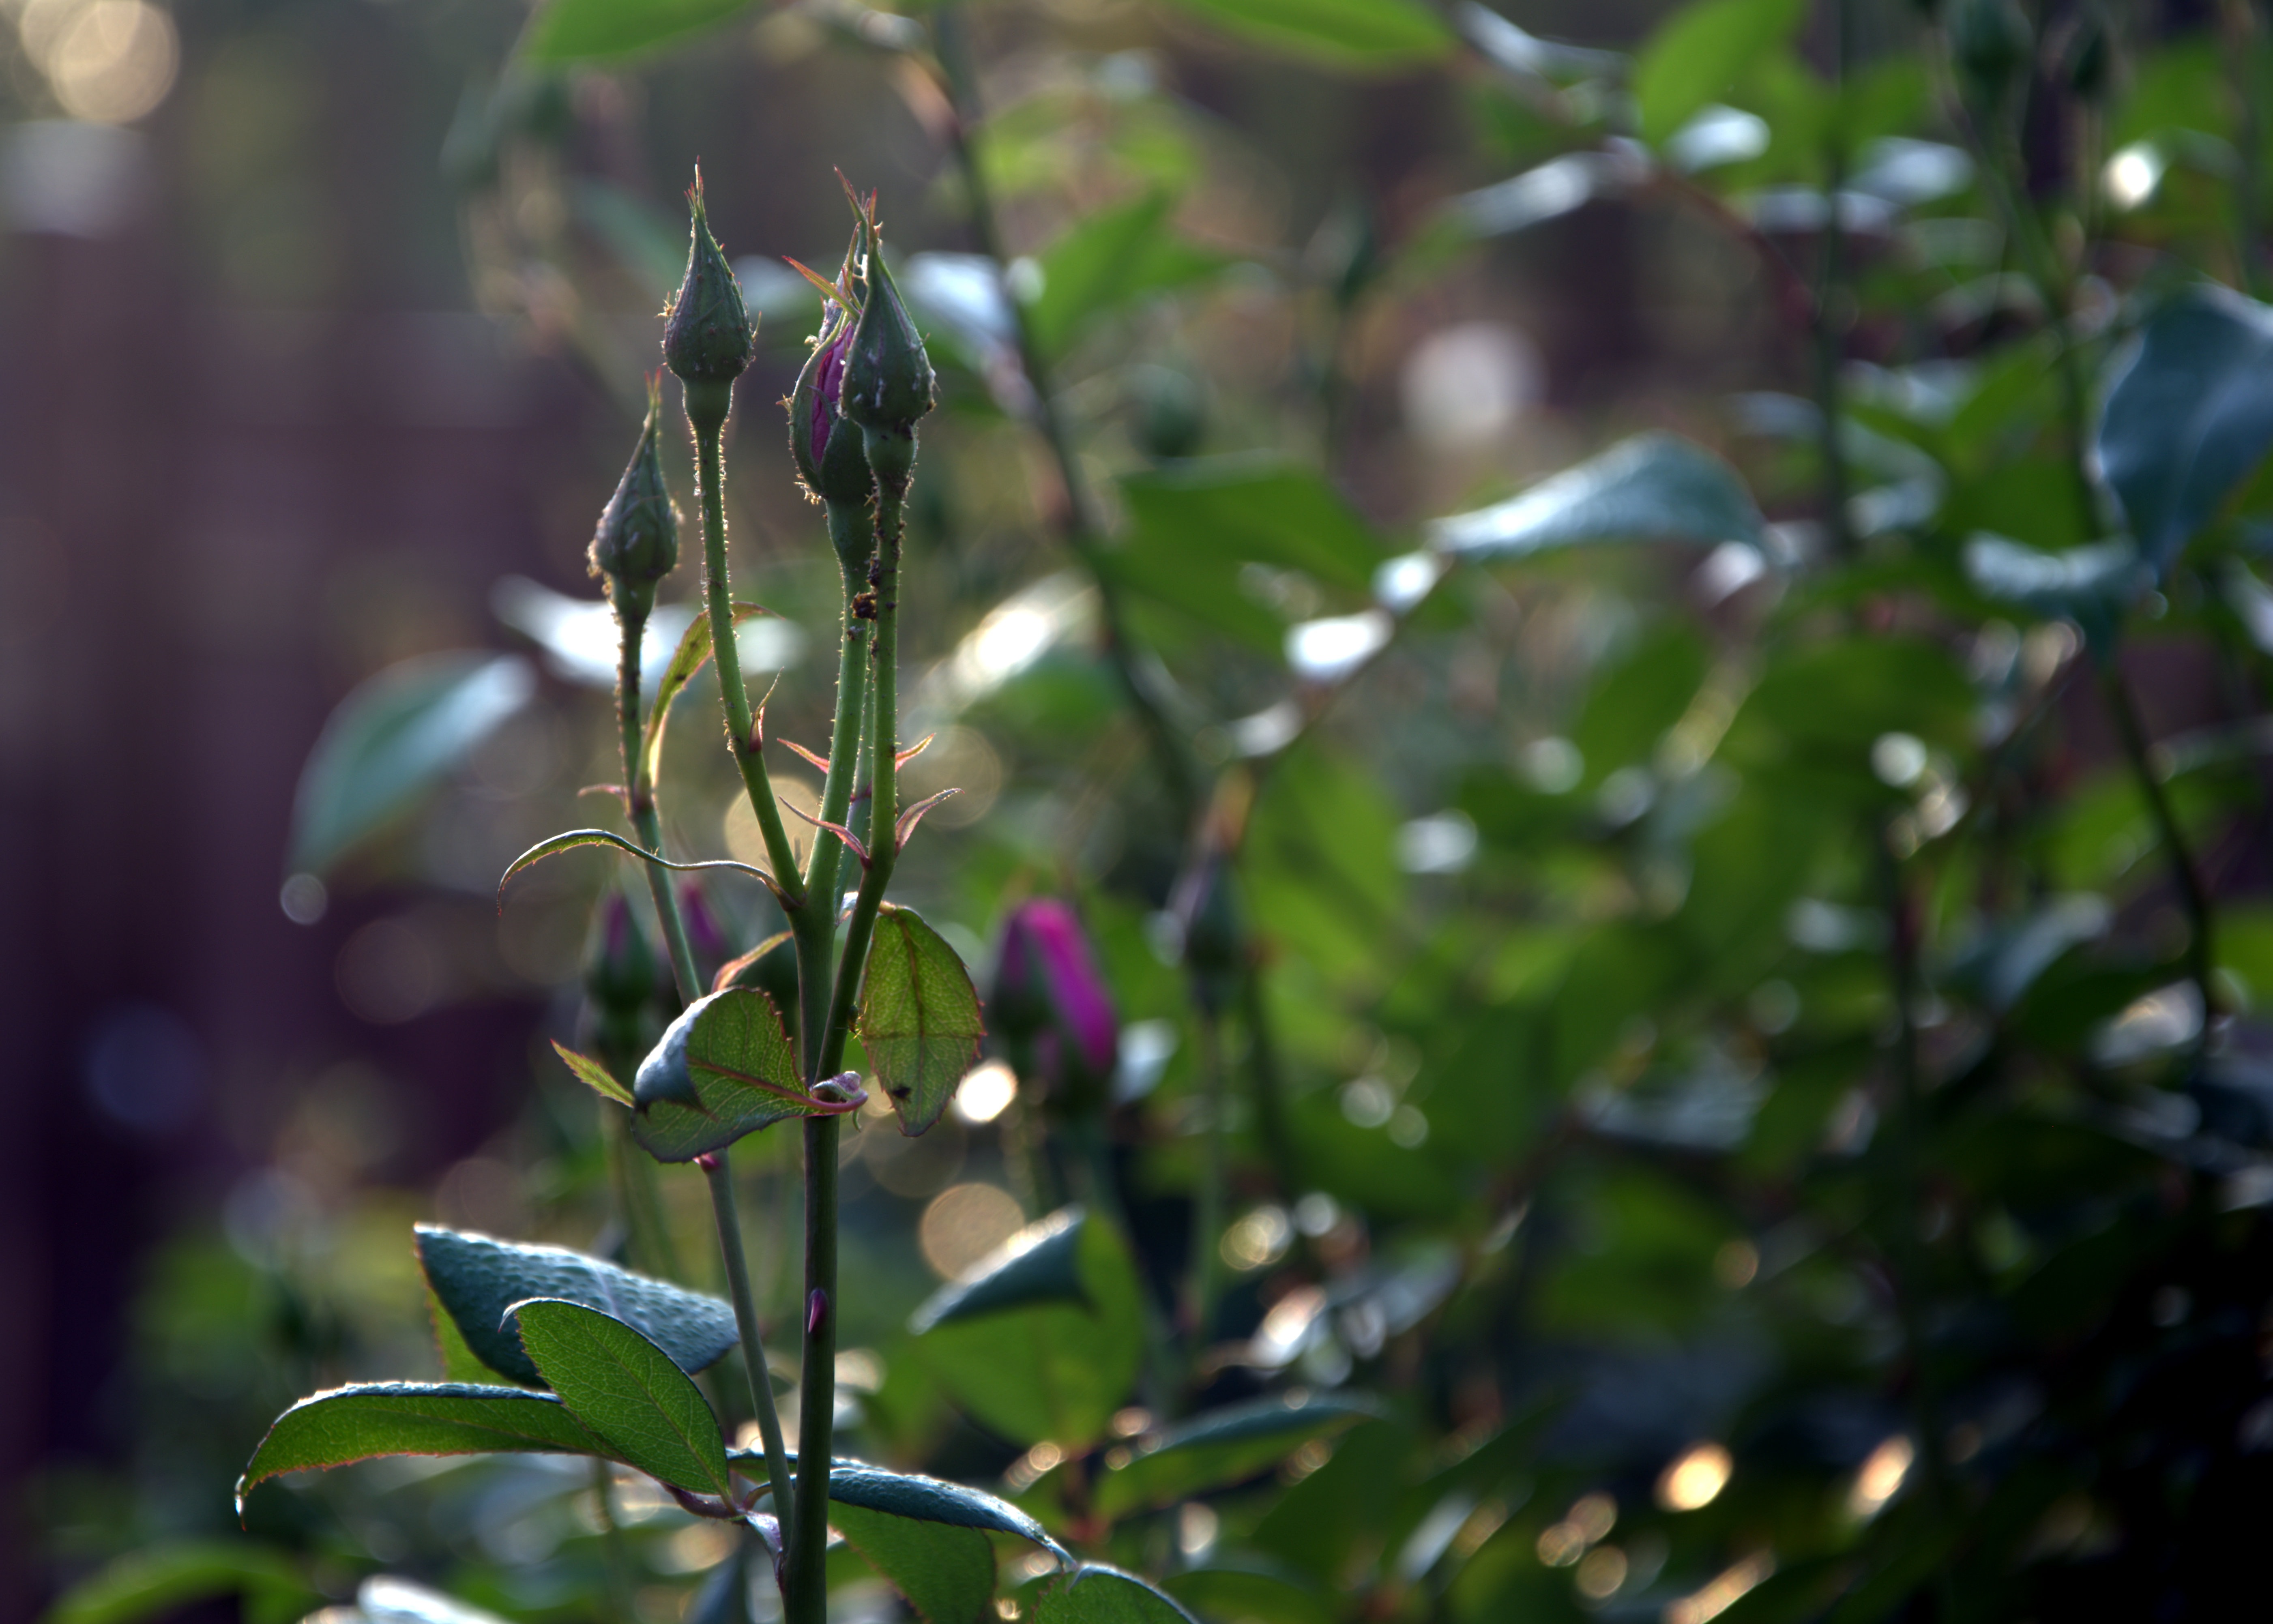
tree, nature, branch, blossom, plant, sunlight, leaf, flower, spring, green, produce, botany, garden, flora, roses, shrub, macro photography, flowering plant, new buds, land plant